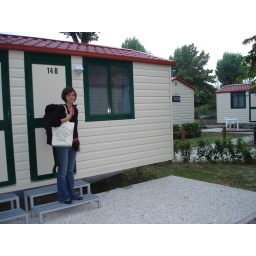
Our house in the middle of the street :)